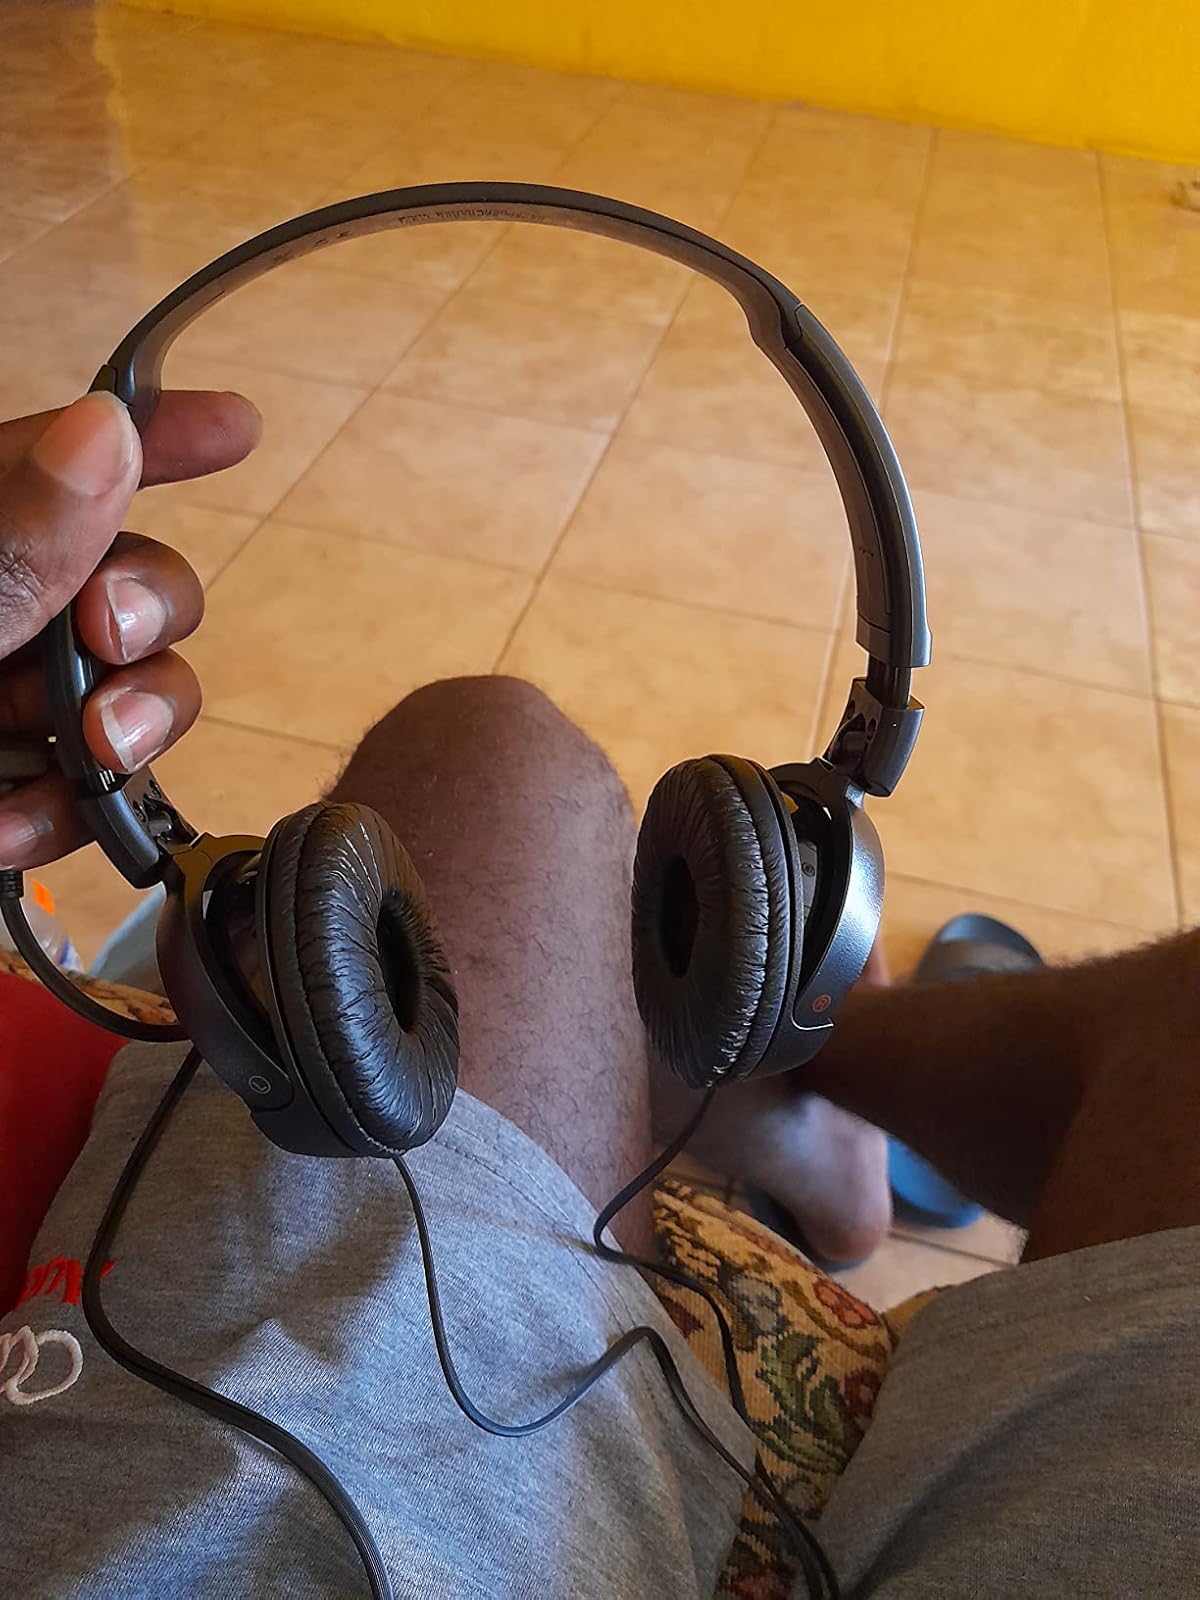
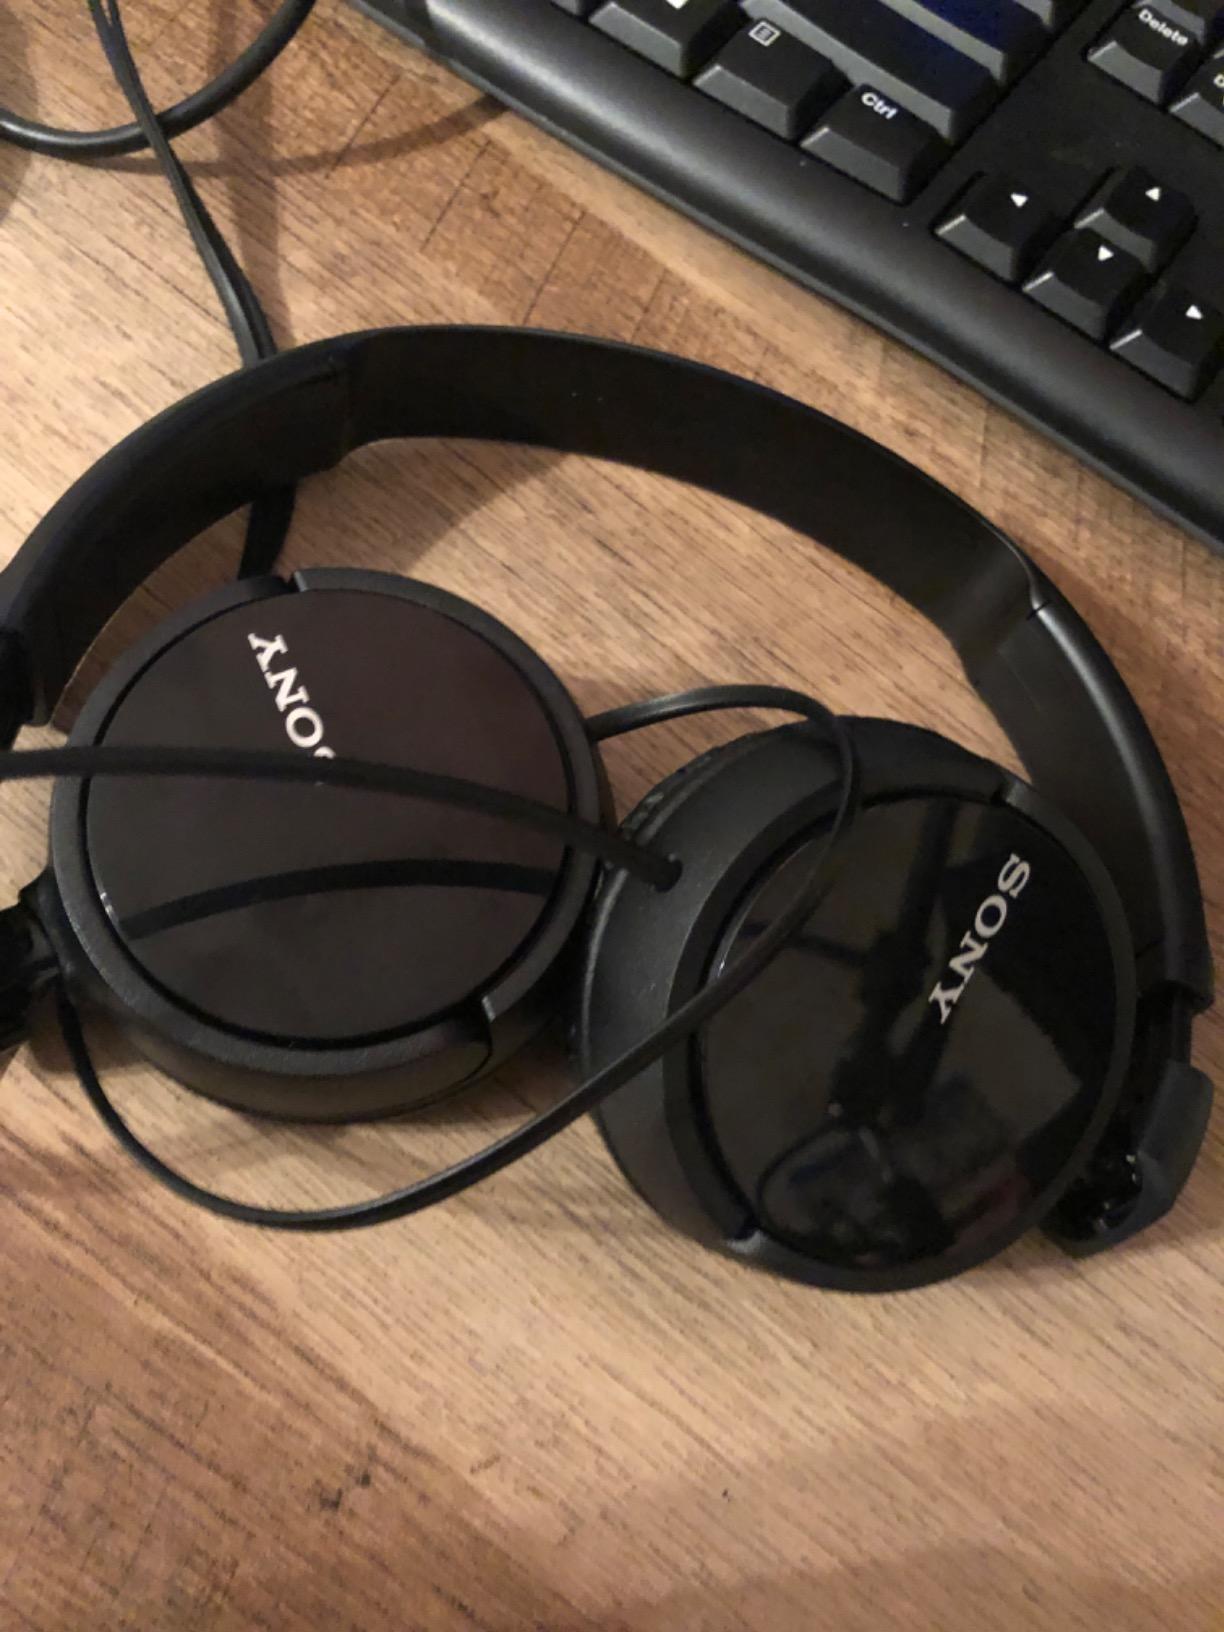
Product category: headphones
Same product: yes